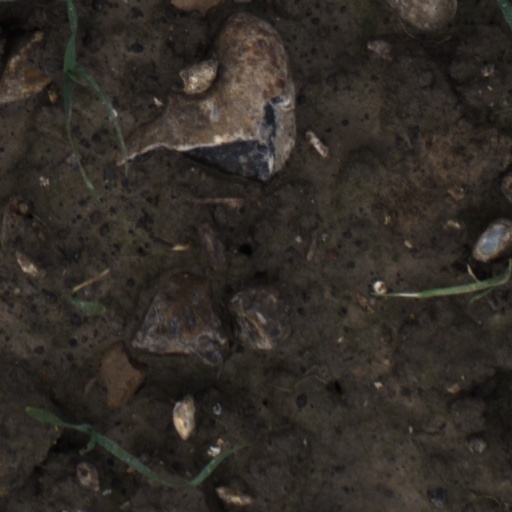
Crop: wheat